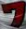
Number: 7